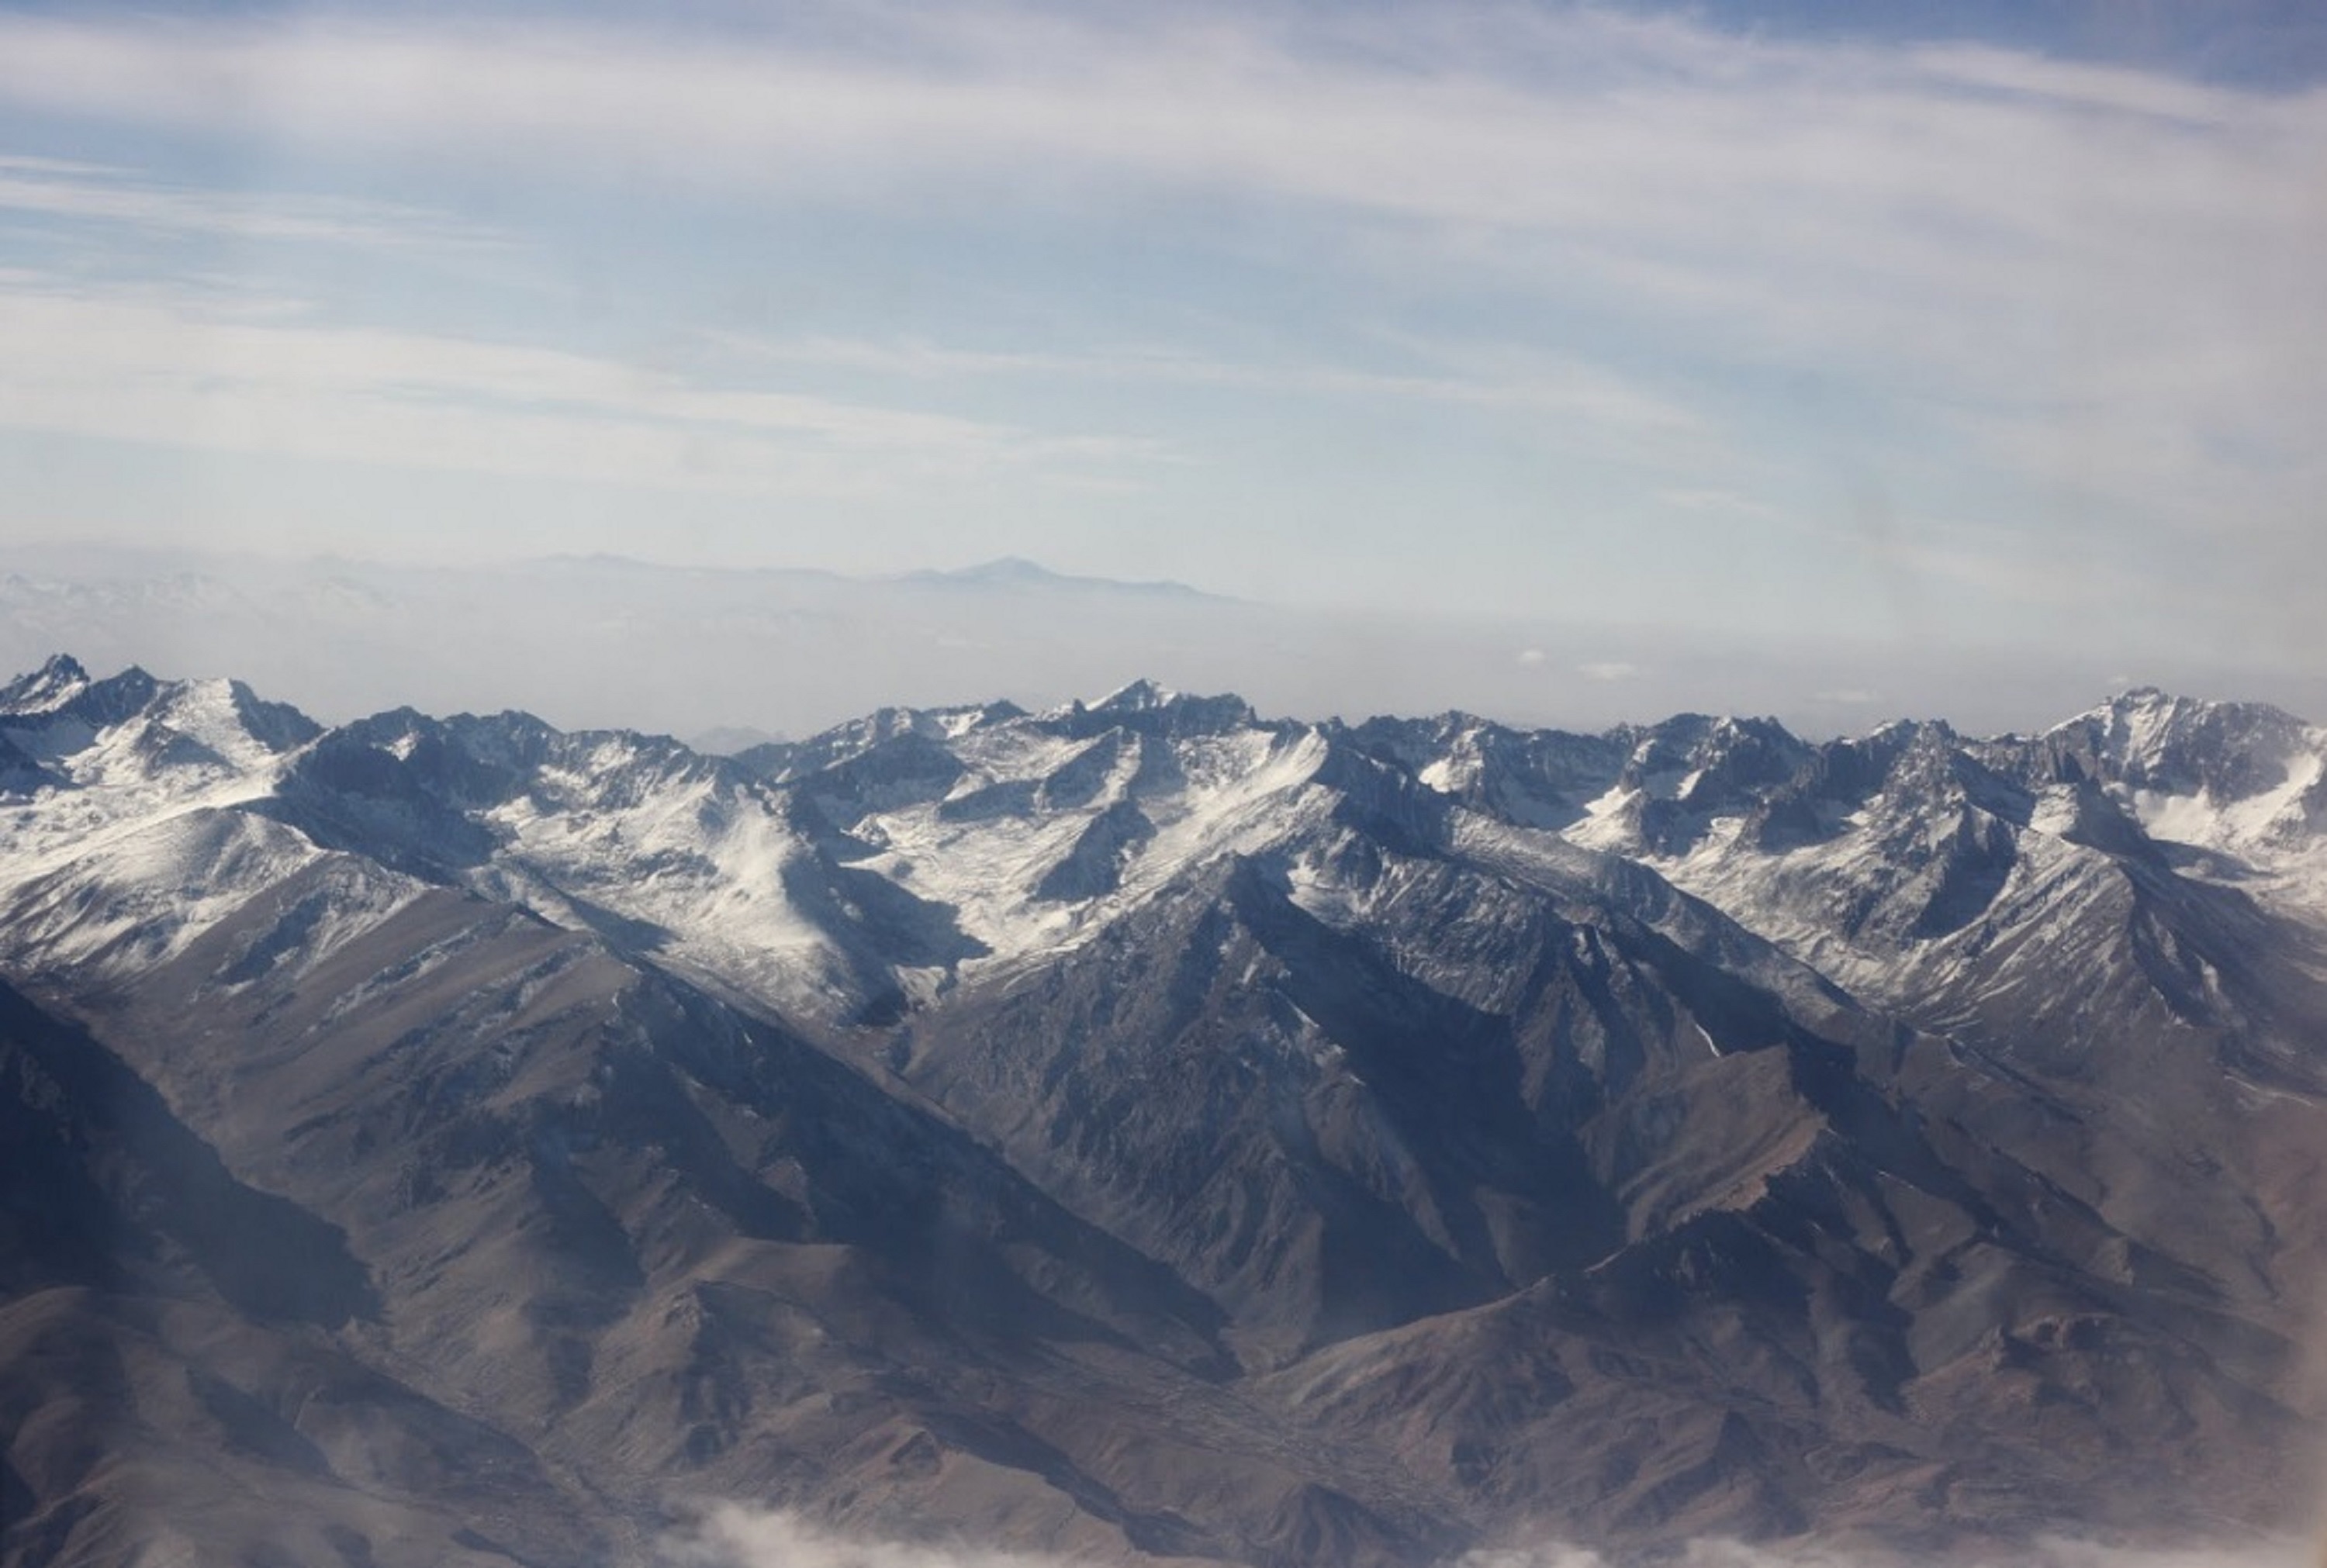
landscape, wilderness, mountain, snow, winter, cloud, sky, valley, mountain range, weather, ridge, summit, alps, plateau, landform, mountain pass, geographical feature, atmospheric phenomenon, mountainous landforms